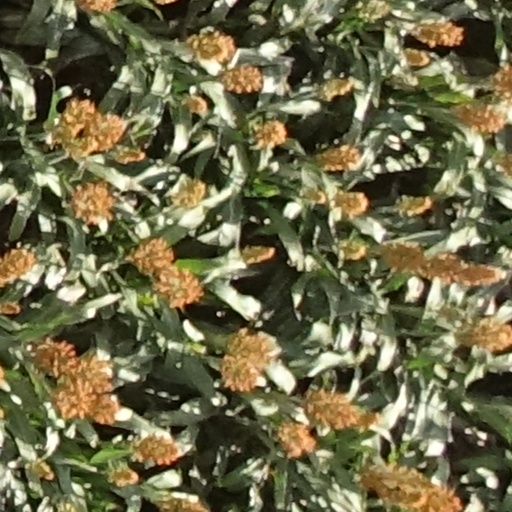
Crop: sorghum